Hudson Motor Car Company

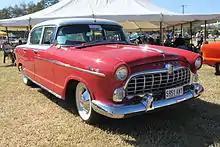
1955 Hudson Hornet (Australia)

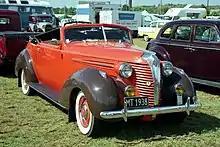
1938 Hudson Terraplane convertible (New Zealand)

Although the merger of Nash and Hudson operations occurred in 1954, work in the styling department rapidly quickly accelerated. Designs for a 1955 Hudson were progressing while suddenly the efforts were changed to build on a common automobile platform by converting the Nash Ambassador into a Hudson-design. The new head of American Motors, George Mason wanted a new Hudson to be introduced for the 1955 model year. A studio for Hudson was established on the second floor of the AMC headquarters on Plymouth Road in Detroit. Stylists put in may overtime hours to meet Mason's schedule.